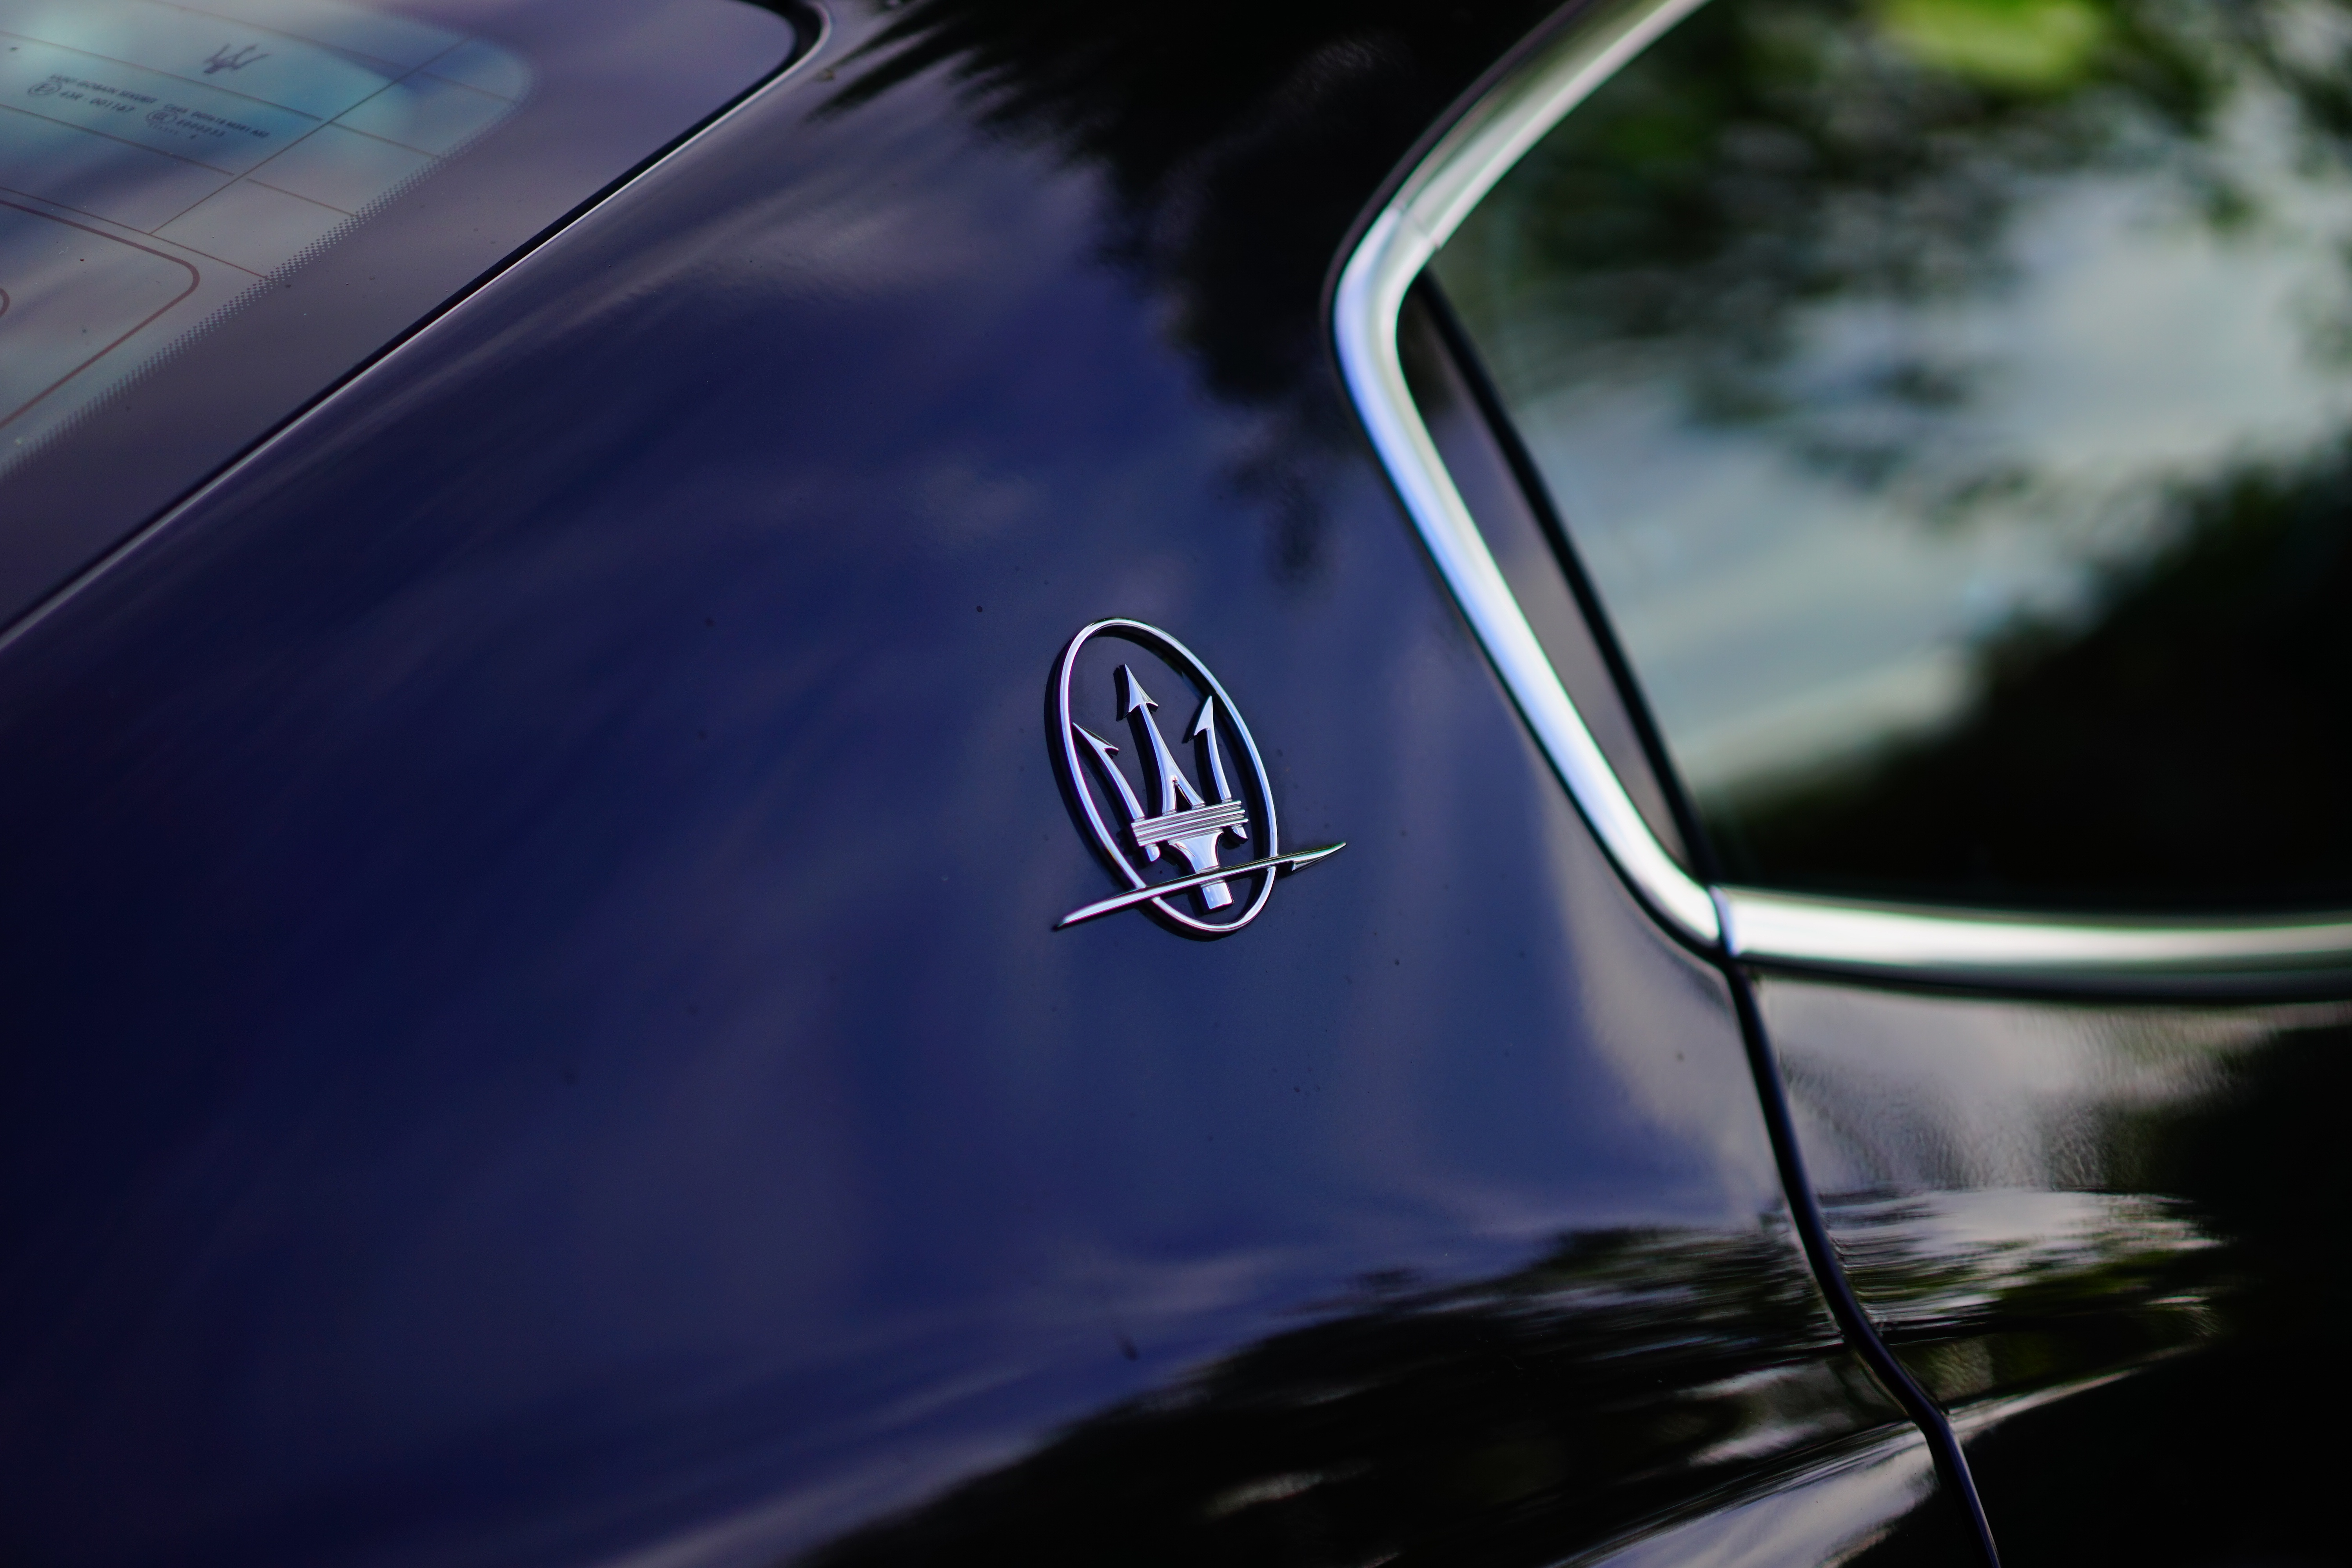
light, car, wheel, glass, driving, reflection, vehicle, symbol, windshield, brand, logo, maserati, characters, car brand, land vehicle, noble model, noble brand, automobile make, automotive exterior, automotive design, luxury vehicle